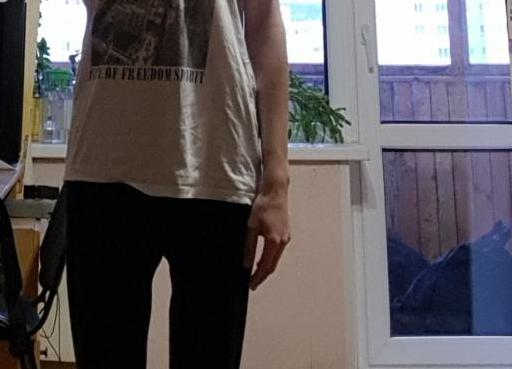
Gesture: no_gesture